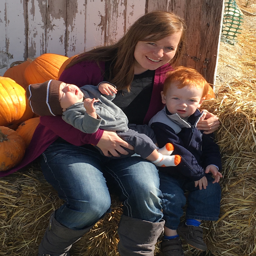
person and the boys got to enjoy some fall festivities while visiting her home town ...